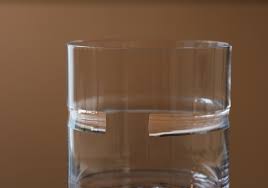
Waste category: glass